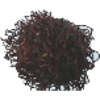
Label: Rambutan 1